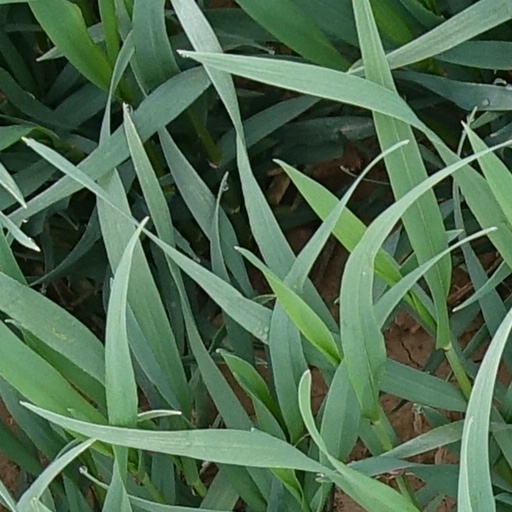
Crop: wheat